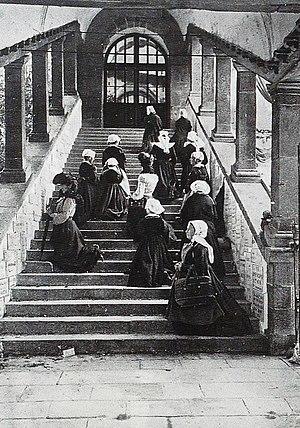
Sainte-Anne-d'Auray
Sainte-Anne-d'Auray [sɛ̃tandɔʁɛ] est une commune française, située dans le département du Morbihan en région Bretagne. Elle est célèbre pour son pèlerinage catholique en l'honneur de sainte Anne.
La basilique Sainte-Anne-d'Auray est une basilique mineure située à Sainte-Anne-d'Auray en Bretagne. Elle reçoit de nombreux visiteurs car le sanctuaire de Sainte-Anne-d'Auray est le plus important lieu de pèlerinage de Bretagne, accueillant plus de 800 000 visiteurs par an, dont la majorité sont des pèlerins. Chaque année, 20 à 30 000 pèlerins assistent au grand pardon de sainte Anne le 26 juillet, qui se situe au troisième rang des pèlerinages français après le sanctuaire de Lourdes et la basilique Sainte-Thérèse de Lisieux.